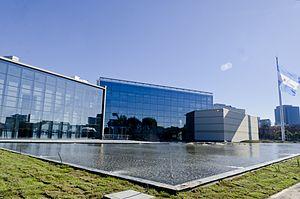
Le musée Malvinas e Islas del Atlántico Sur est un musée créé en juin 2014 sur décision du gouvernement argentin et a été installé dans des bâtiments appartenant à l'Escuela de Mecánica de la Armada, à Buenos Aires, depuis le 10 juin de la même année.